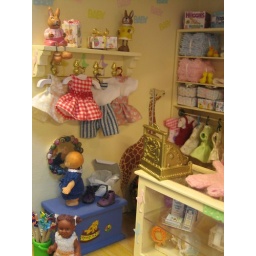
left corner, baby girl admire herself in the mirror